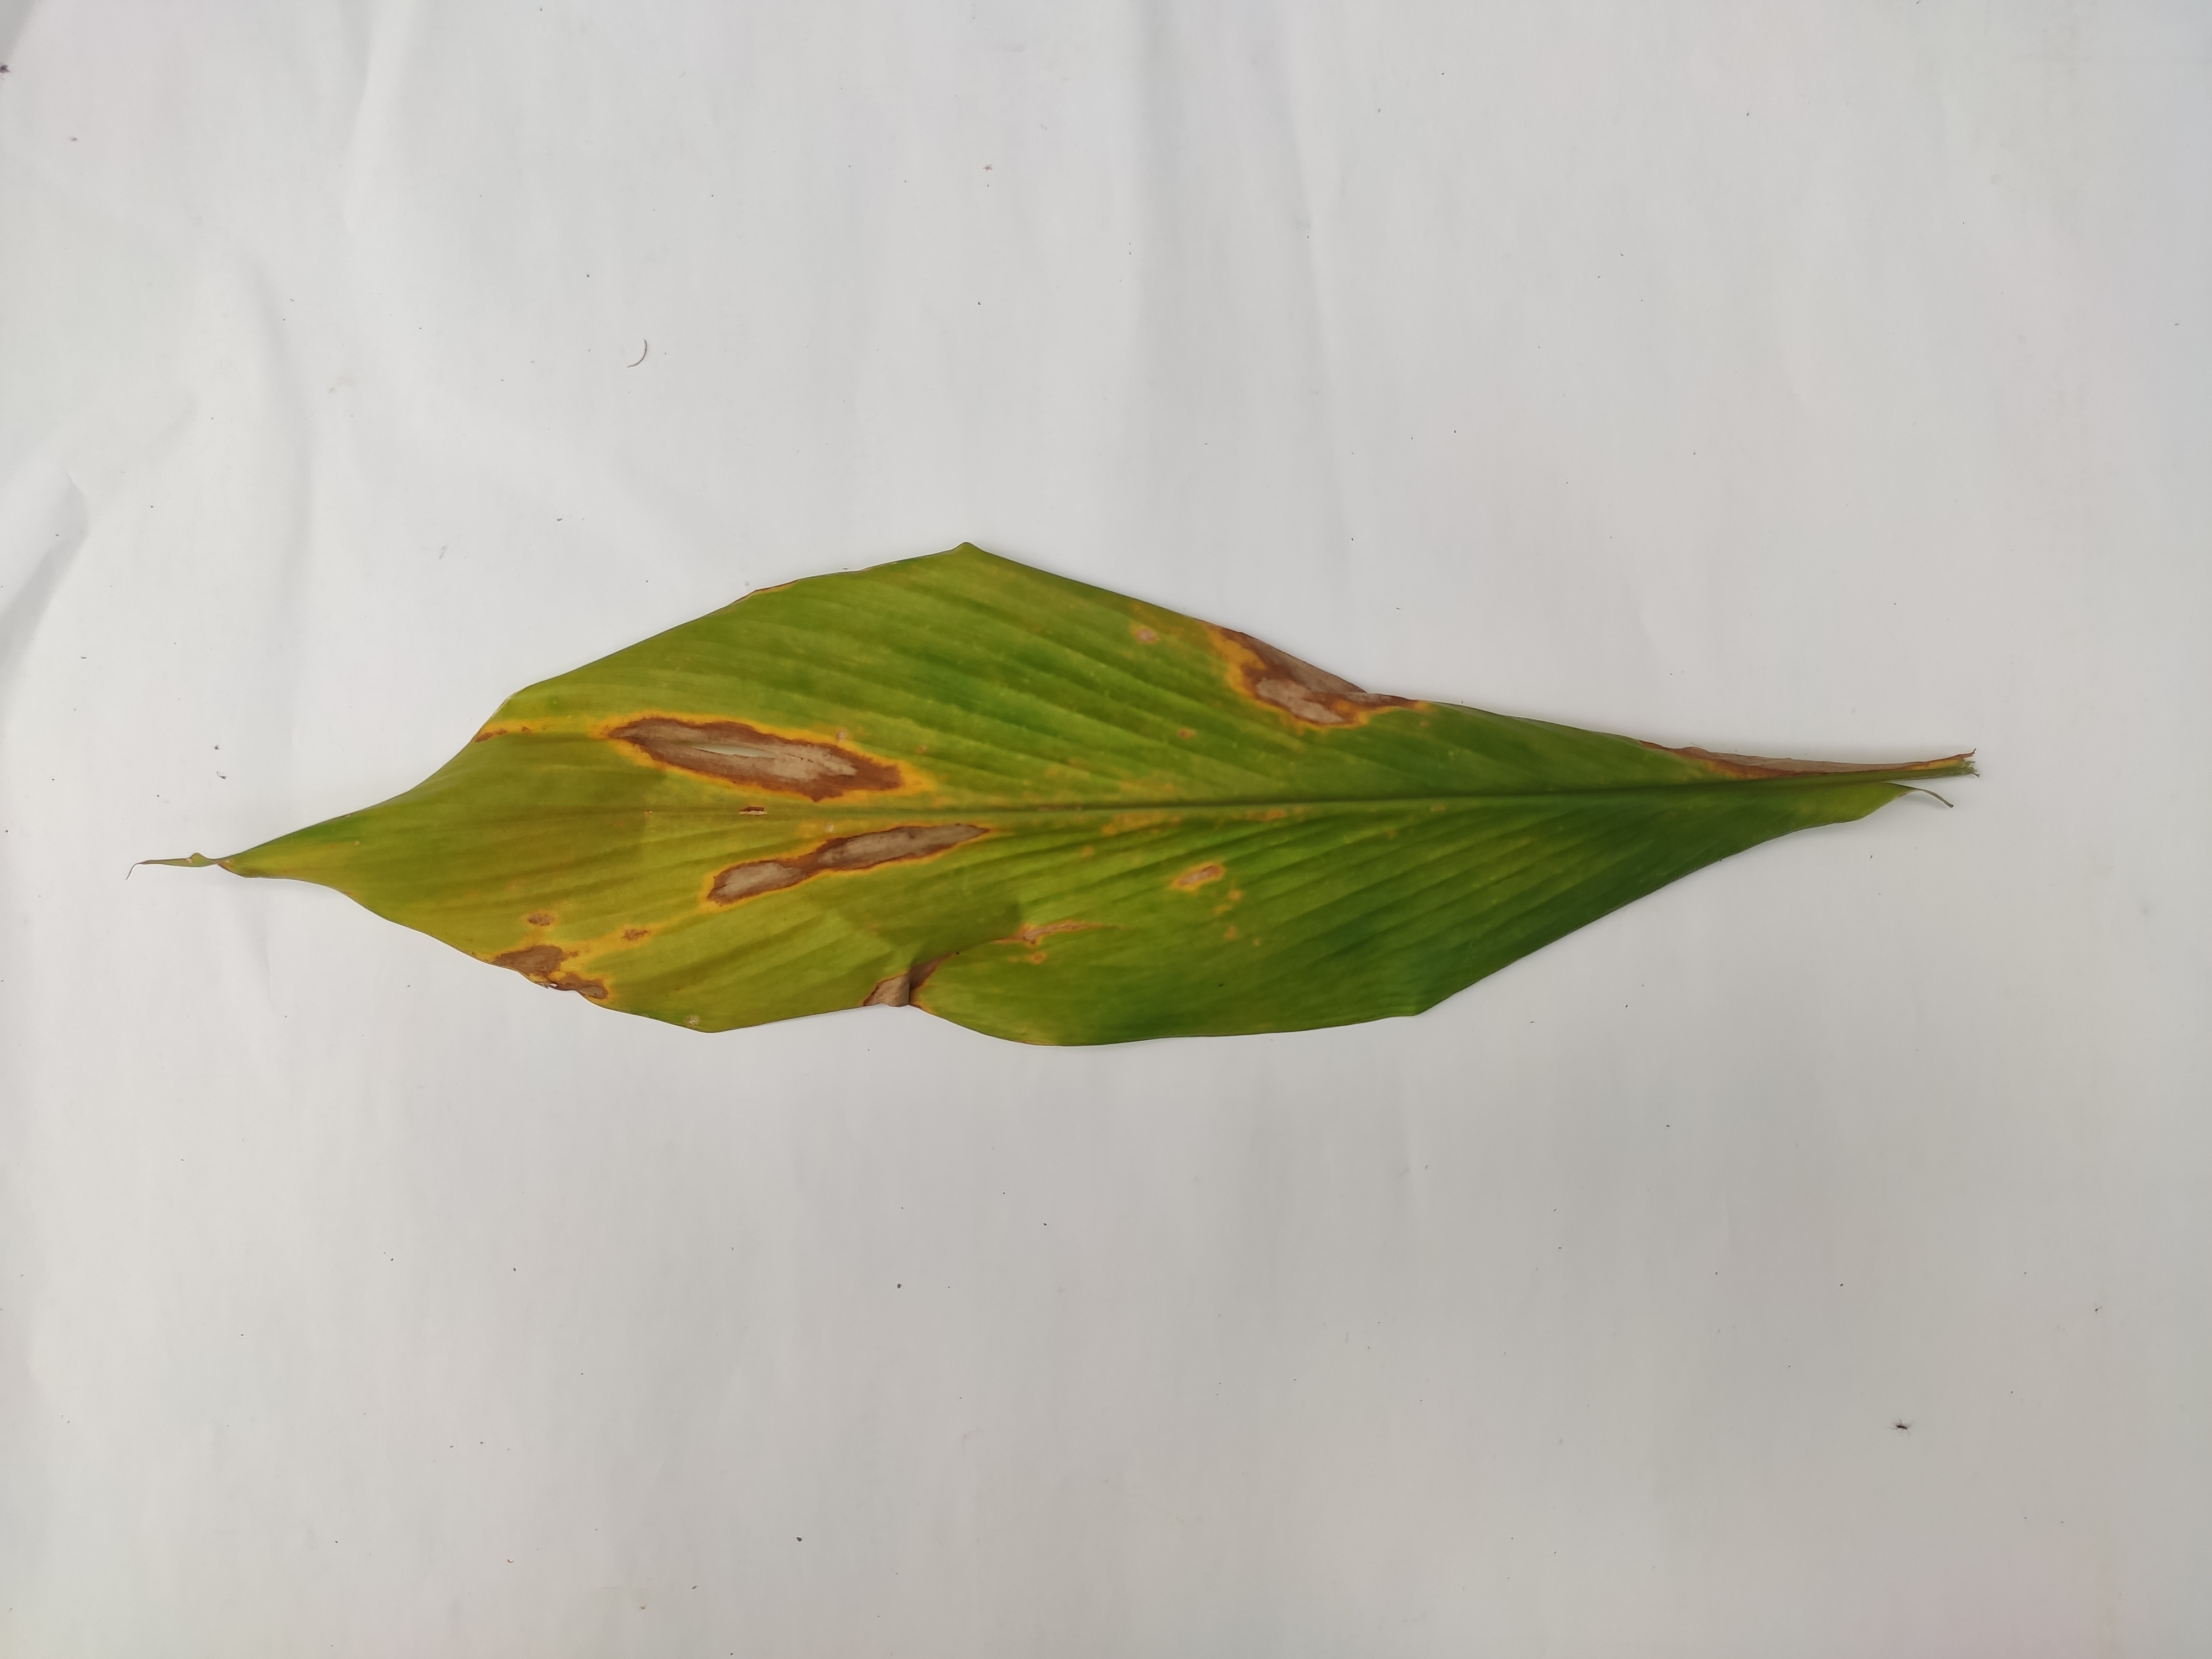
Label: Blotch